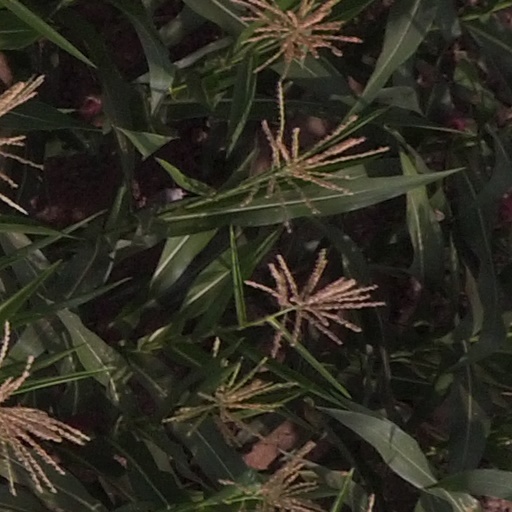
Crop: maize; corn